Potentilla

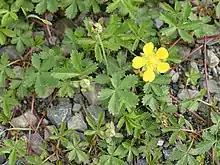
European cinquefoil ("P. reptans"), the type species of "Potentilla", was described by Linnaeus in 1753.

Among the Rosaceae, cinquefoils are close relatives of avens (genus "Geum") and roses ("Rosa"), and even closer relatives of agrimonies ("Agrimonia"). Yet more closely related to "Potentilla" are lady's mantles ("Alchemilla") and strawberries ("Fragaria"). "Dryas" is a more distantly related genus, long-held beliefs notwithstanding.